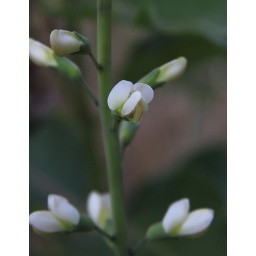
Flora and fauna from the Eloise Butler Wildflower Preserve and bird Sanctuary in Theodore Wirth Park in the middle of the city of Minneapolis